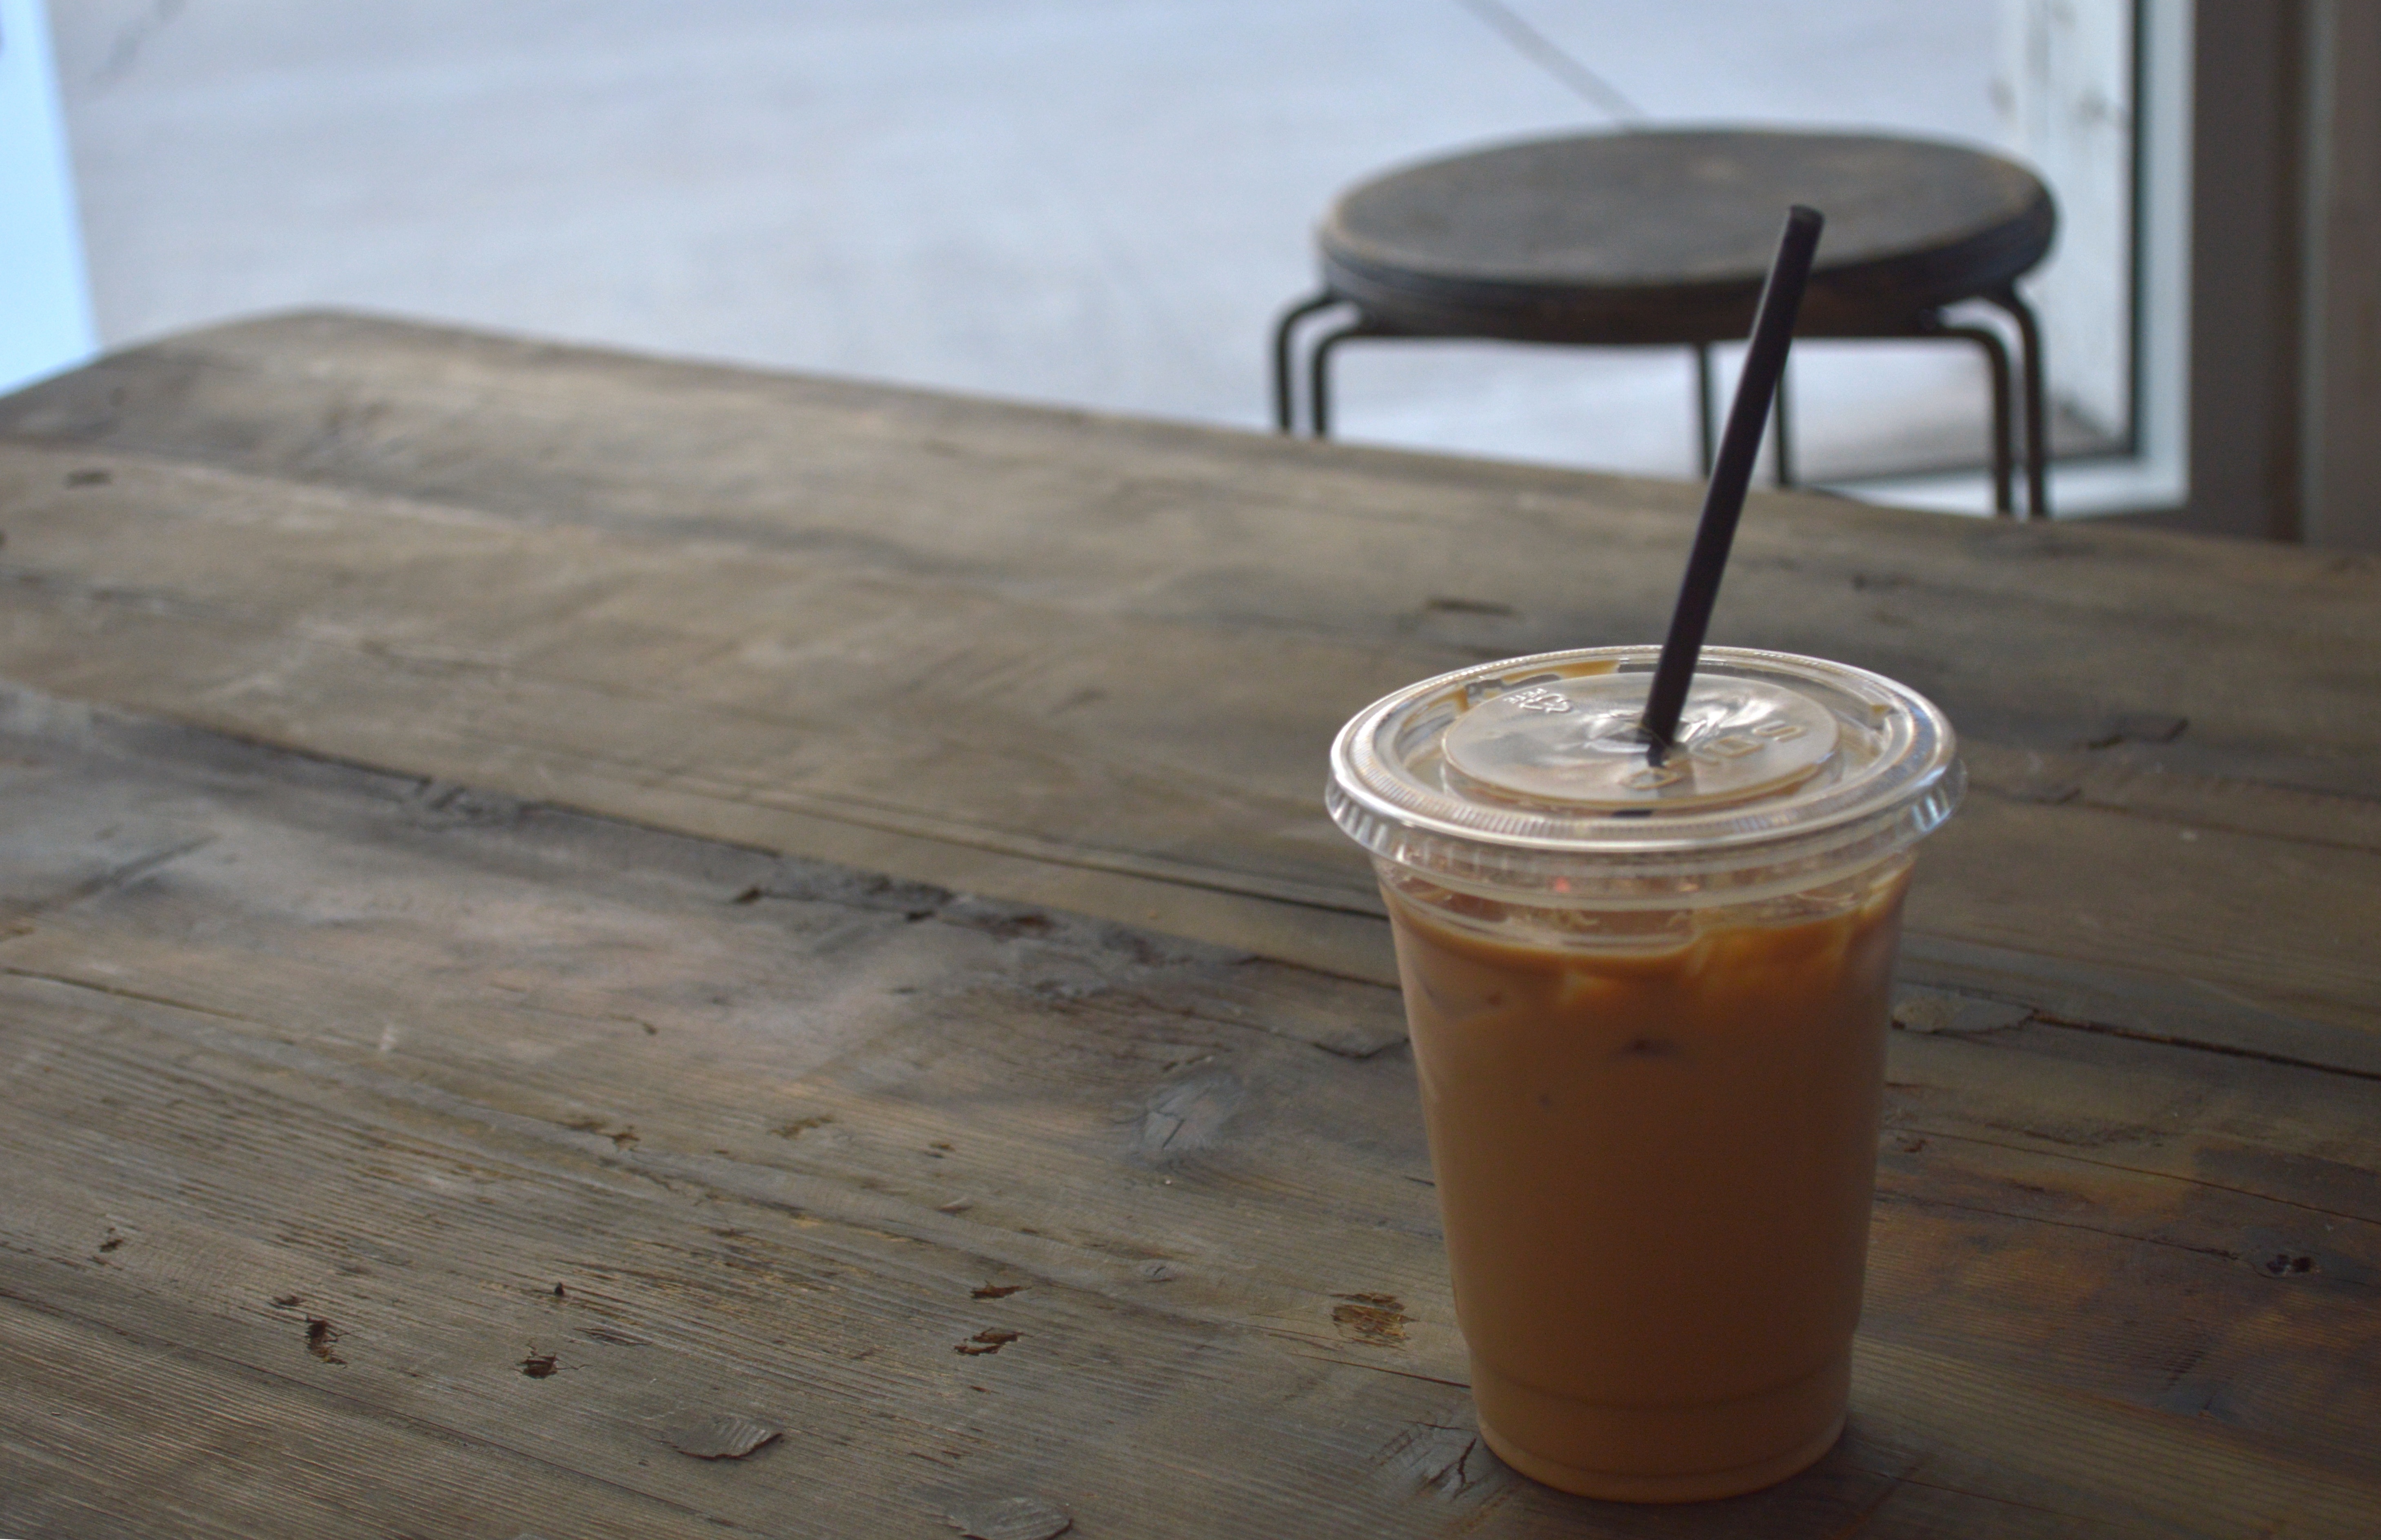
table, food, produce, drink, lighting, man made object